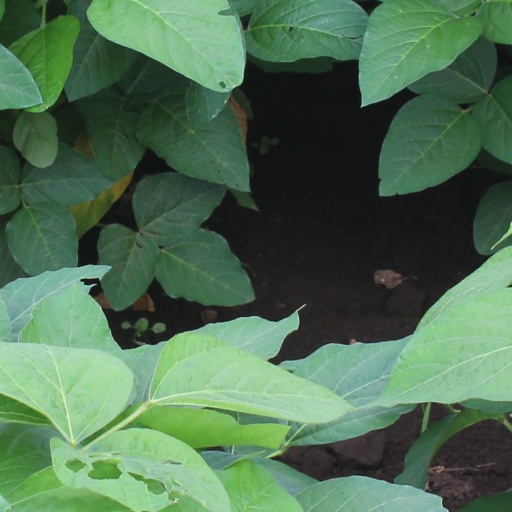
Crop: soybean